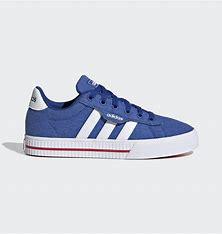
Brand: Adidas
Model: Daily 3